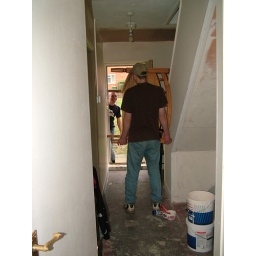
Trying to move a bed into the house in one piece, and it got wedged in the doorframe!